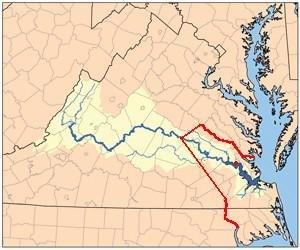
Les Powhatans sont une ancienne confédération de tribus algonquiennes d’Amérique du Nord ayant vécu dans l’est de l'actuelle Virginie.